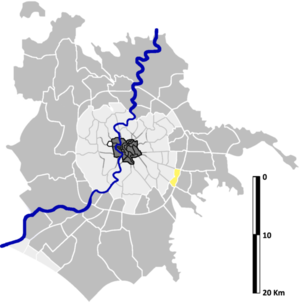
Torre Maura est une zona di Roma située au sud-est de Rome dans l'Agro Romano en Italie. Elle est désignée dans la nomenclature administrative par Z.XV et fait partie des Municipio VI et VII. Sa population est de 25 191 habitants répartis sur une superficie de 3,33 km².